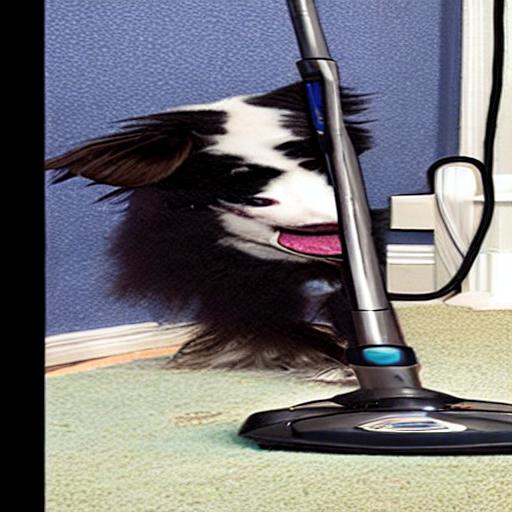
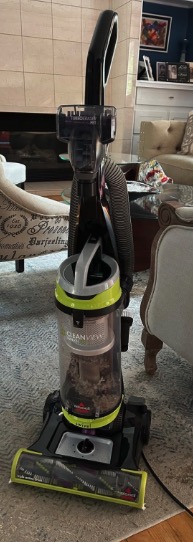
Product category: items_vacuum
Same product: no